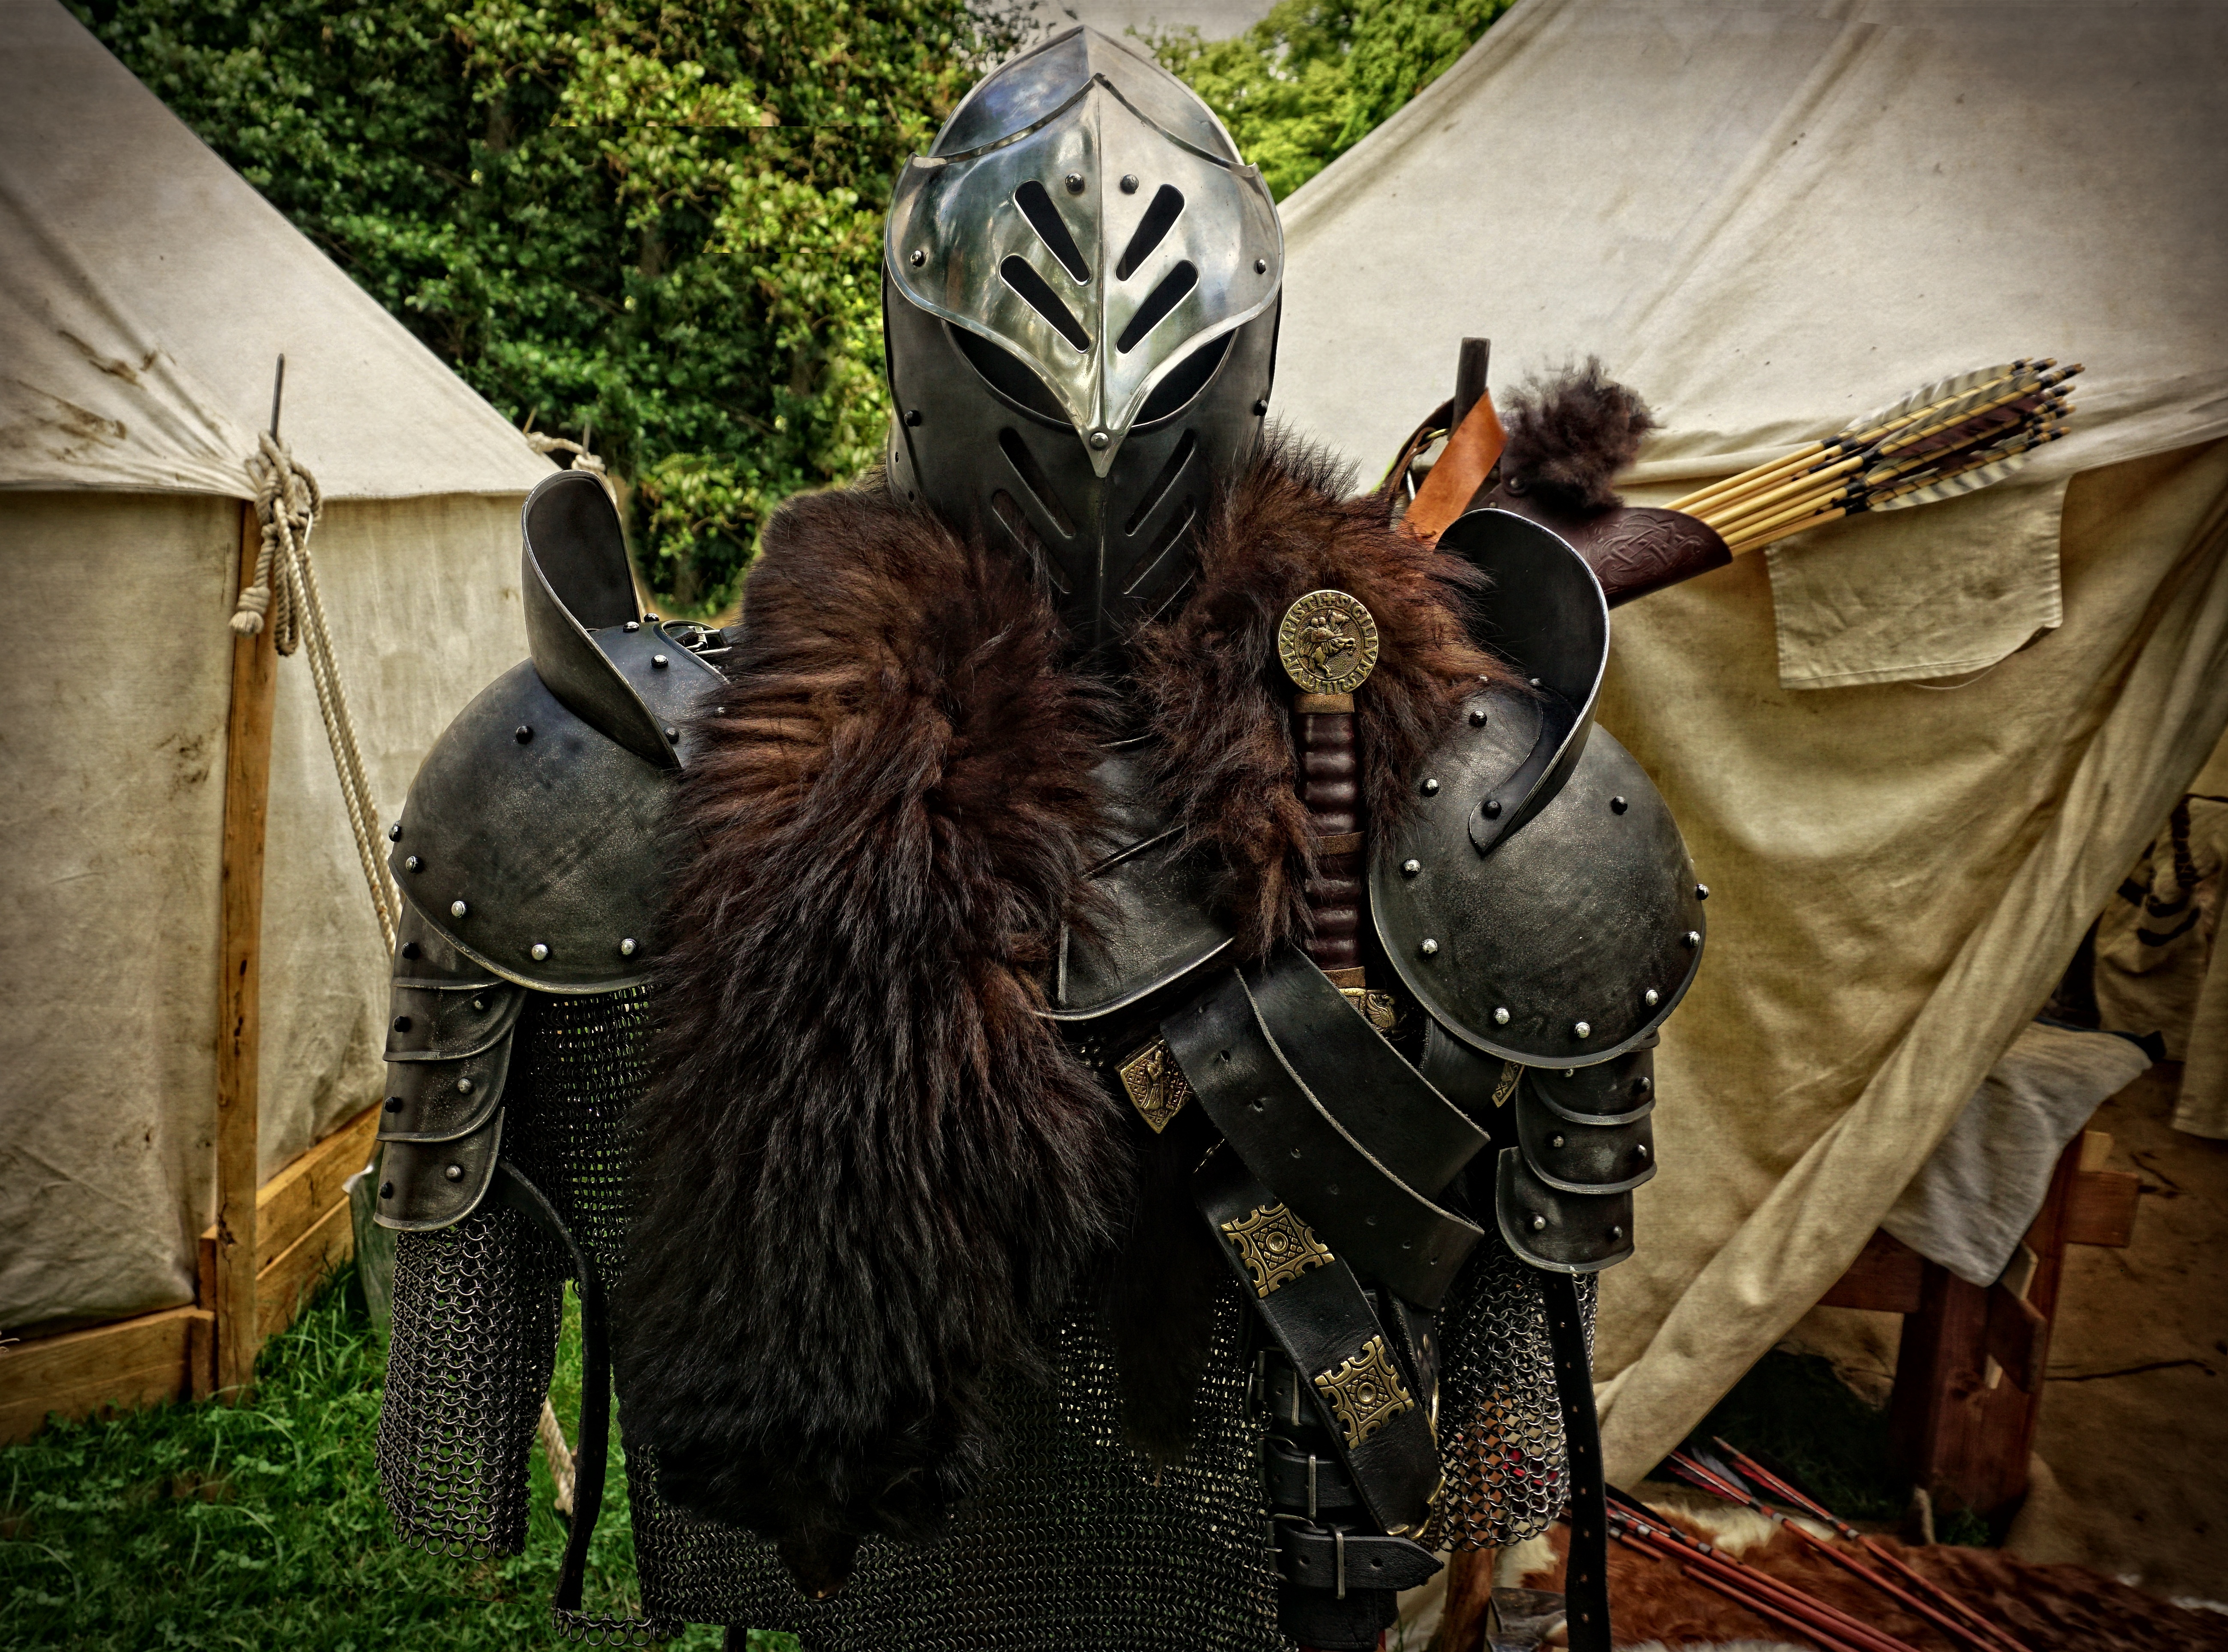
person, horse, metal, profession, knight, helm, weapons, iron, protection, lance, forge, middle ages, screenshot, mythology, armor, armed, ritterruestung, harnisch, armor knight, old knight armor, dragon slayer